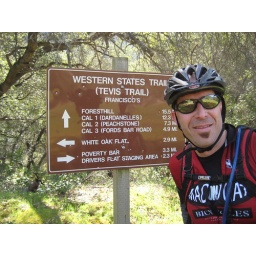
Photos from my our mountain bike training ride in Auburn CA (32miles, 6700ft, 4:15 hours)